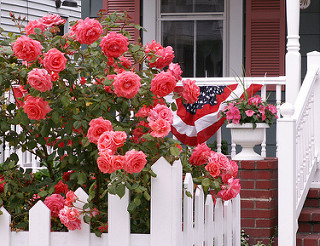
Flower: rose